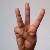
The image shows a hand gesture representing the letter 'W' in Indian Sign Language.